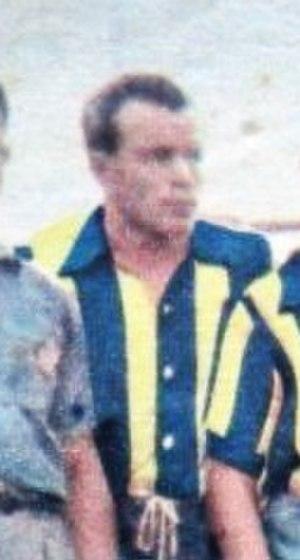
Ángel Tulio Zof est un footballeur et entraîneur argentin.